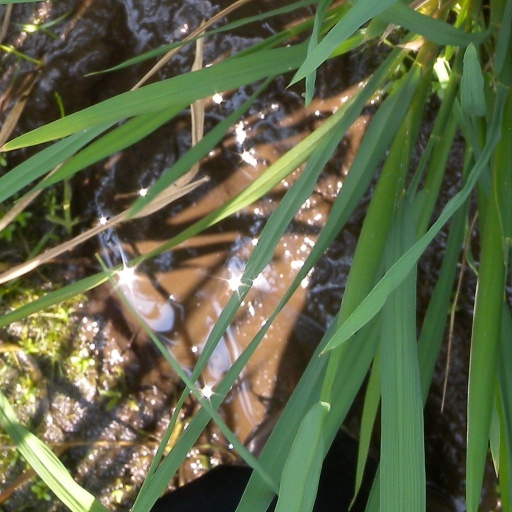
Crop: rice